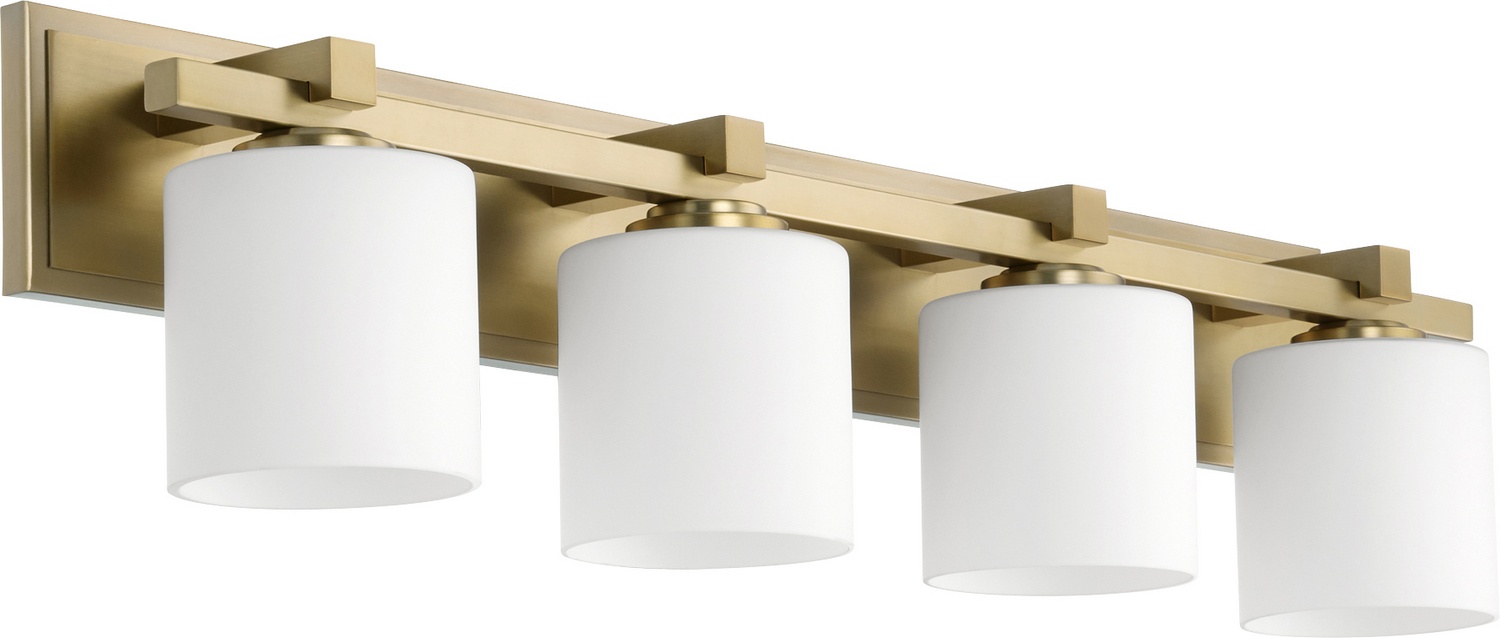
5369 Vanities Four Light Vanity in Aged Brass
Brand: Quorum
Category: Furniture > Cabinets & Storage > Vanities > Bathroom Vanities > Pedestal Vanities